Hviezdoslavovo námestie (Bratislava)

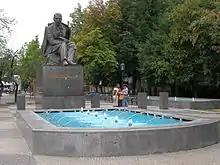
Statue of Hviezdoslav

Many medieval houses were built there. The northern part contains the houses Kőszeghy, Eszterházy, Széchenyi, Stáhl, Záborszky, Pálffy, Sulkovszky Maldeghem, Malatinszky, and Werner. The southern part holds the houses Spineger, Gervay, Löw-Palugyay, Kozics, Wigand, Adler, Pollák, and Sprinzl. The most notable buildings are the Cathédrale Notre Dame Cloister and Slovak National Theater, which can be found in the eastern part. Earlier, the most important noblemen sent their daughters to learn in this cloister, for example, Pálffy, Forgách, Harrach and Lichtenstein.